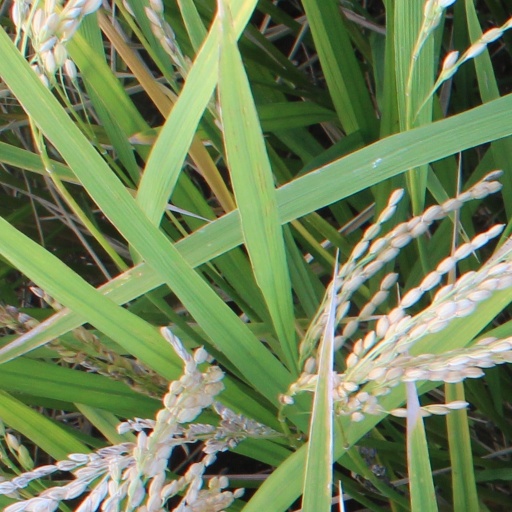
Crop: rice